Louis Nolan

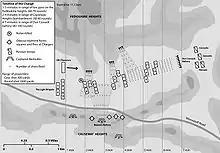
The timeline of the Charge

Nolan returned to the British forces to join the Light Division at Devna as aide-de-camp to Airey. The Royal Navy had control over the Black Sea, and with a Russian treaty with Turkey and Austria, the enemy forces were withdrawing from Eastern Europe. Despite this favourable outcome, the British government wished to negotiate with the Russians from a strong position. The decision was taken to invade the Crimea itself, with the objective of destroying or capturing the Russian naval base at Sevastopol. Raglan personally considered this unrealistic – British forces knew little about the region, the port's defences, or the strength of the Russian military, with estimates of troop numbers varying between 45,000 and 140,000. It was also quite a distance away, causing logistical difficulties.